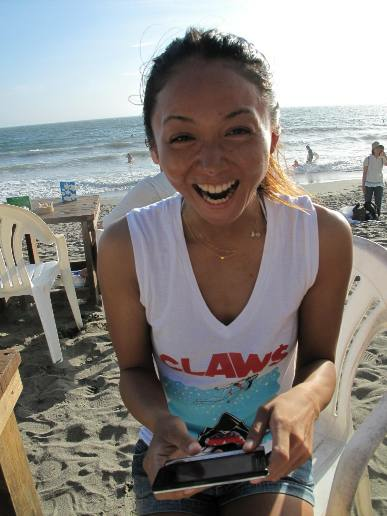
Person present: Yes